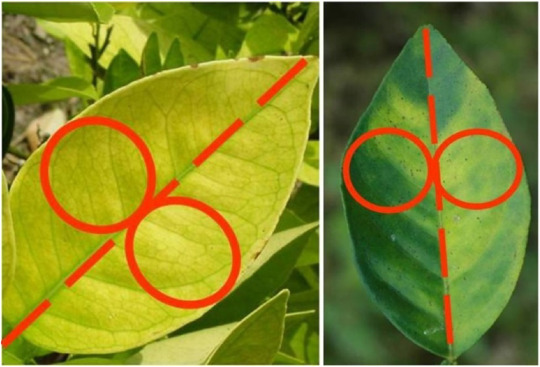
Plant: Citrus
Disease: citrus greening disease